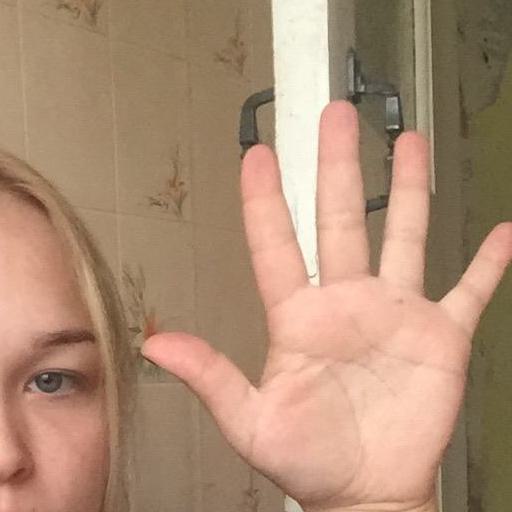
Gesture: palm